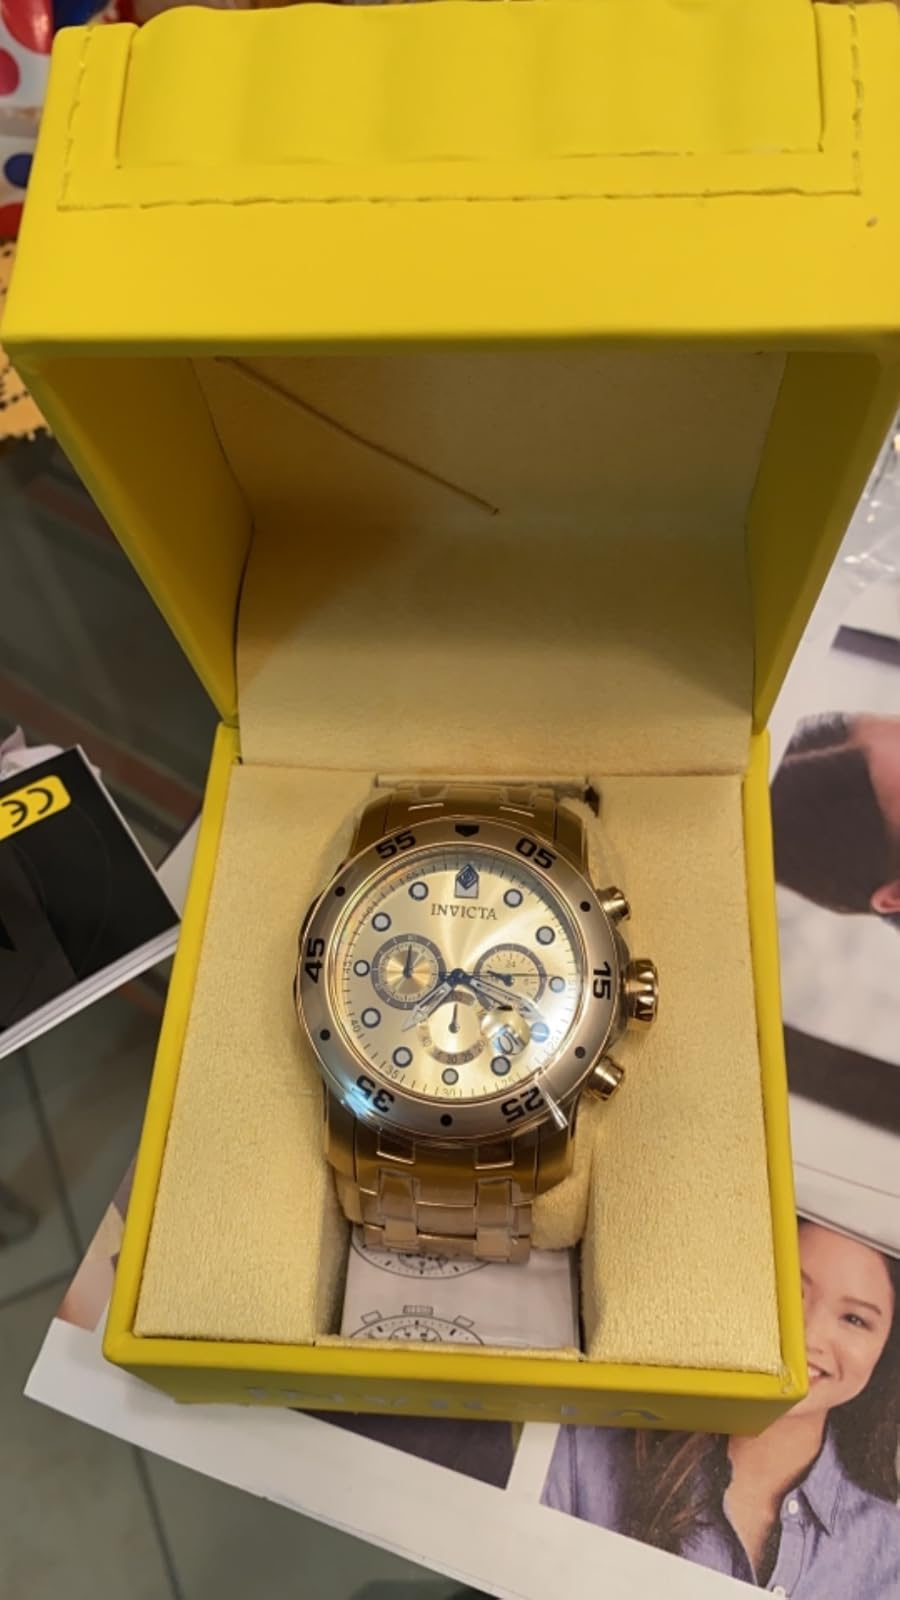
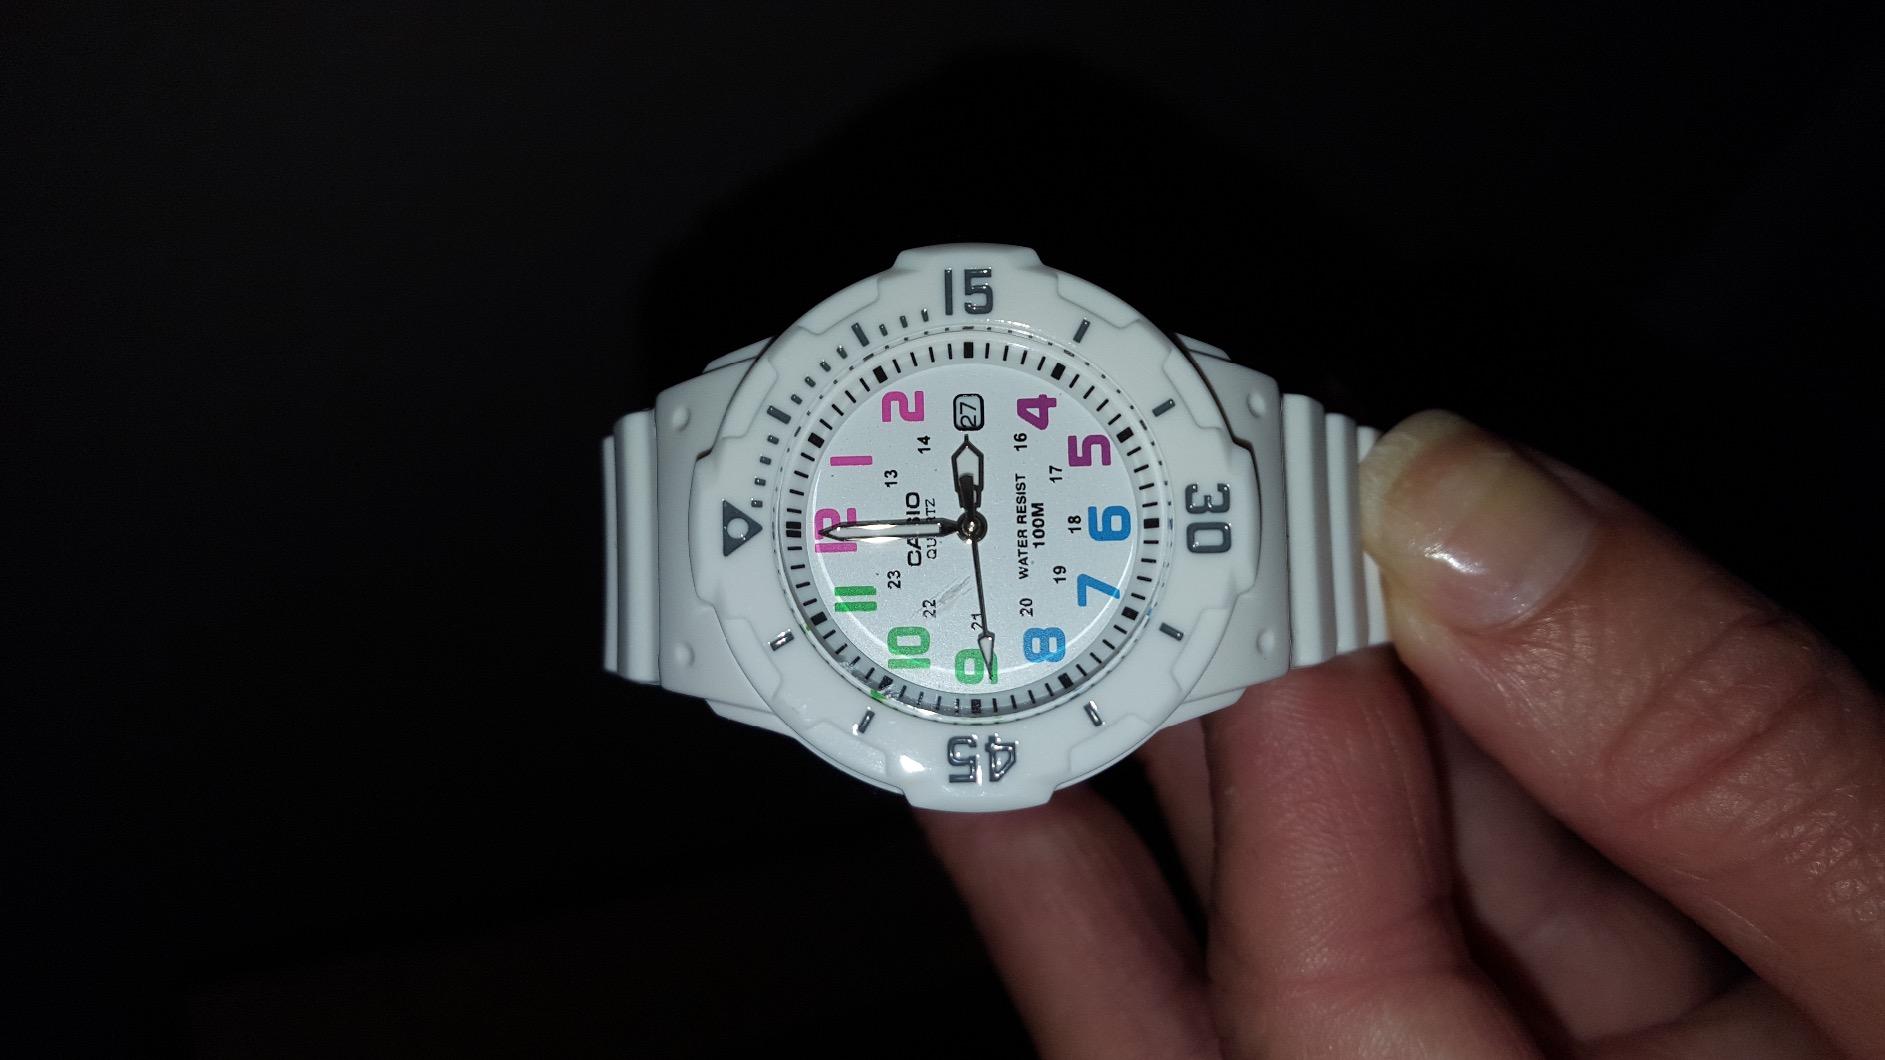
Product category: accessories_watch
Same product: no